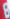
Number: 8